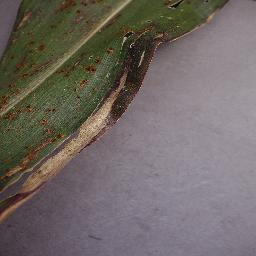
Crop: corn
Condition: (maize)_northern_blight